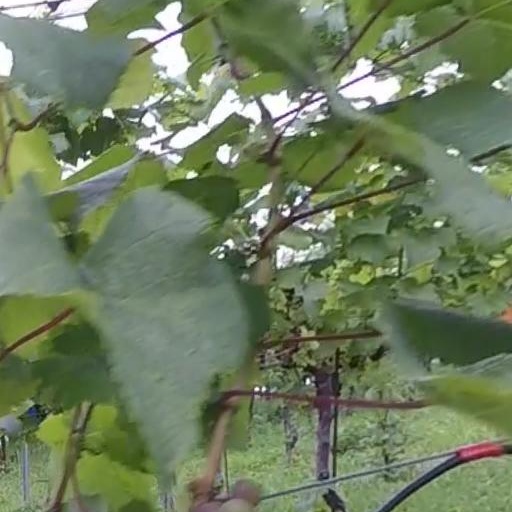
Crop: grape